Penryn railway station

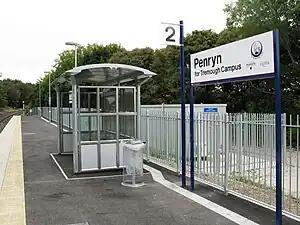
Looking towards Truro railway station

Penryn railway station is on the Maritime Line between Truro and Falmouth Docks, and serves the town of Penryn, Cornwall as well as Penryn Campus (formerly known as Tremough Campus).